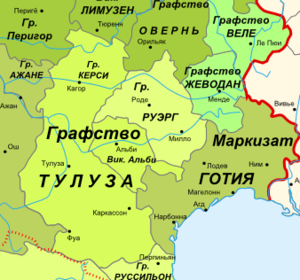
Comté de Toulouse en 1030 Русский: Графство Тулуза в 1030 году